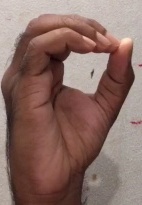
ASL sign: O